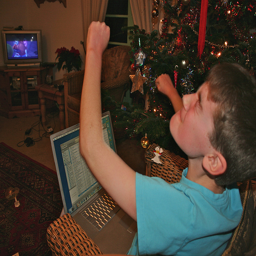
A young boy lifting his arms in joy sitting in front of a computer.
A boy watching television and playing on a laptop
A young boy celebrating with joy on a holiday morning.
An excited young boy with a laptop on his lap.
A young boy sitting down using a laptop computer.